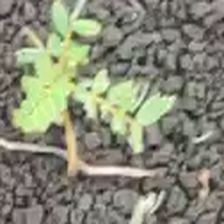
Weed species: Choti_dudhi_(Euphorbia_hirta)